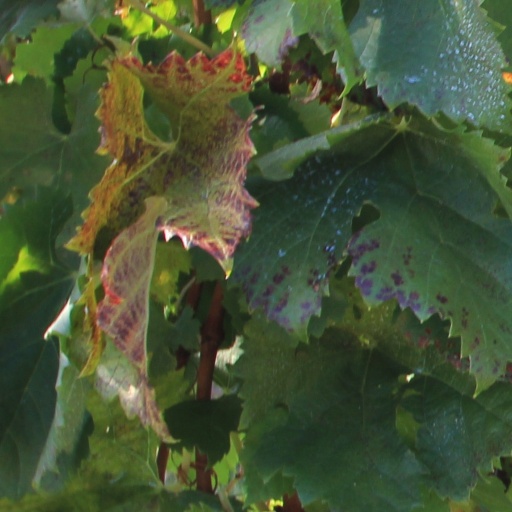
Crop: grape